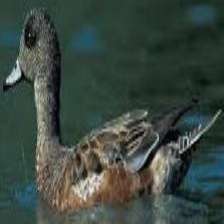
Species: AMERICAN WIGEON
Scientific name: MARECA AMERICANA
ImageNet parent category: drake